Floodway (road)

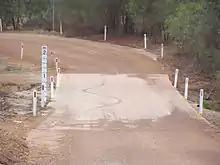
A floodway on a gravel road

A floodway is a flood plain crossing for a road, built at or close to the natural ground level. It is similar to a causeway, but crosses a shallow depression that is subject to flooding, rather than a waterway or tidal water.